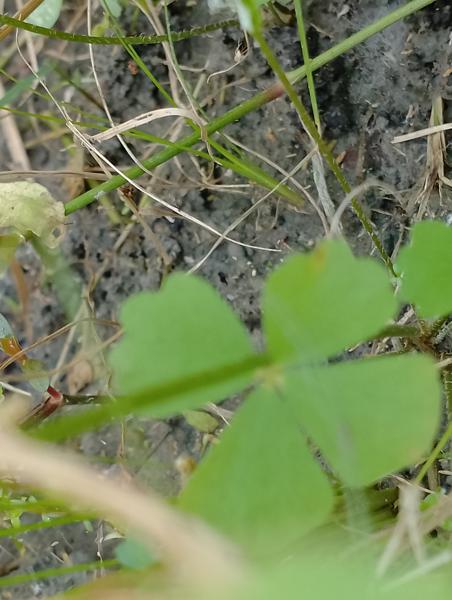
Weed species: Marsilea minuta